Dick Elffers

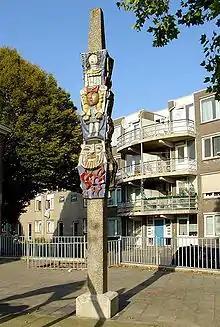
Totem Pole by Elffers in Gouda.

Dirk Cornelis "Dick" Elffers (Rotterdam, 9 December 1910 – Amsterdam, 17 June 1990) was a Dutch artist.